Walter Bonatti

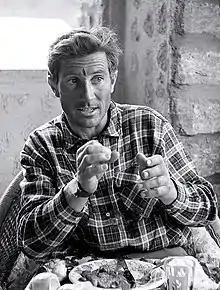
Walter Bonatti in 1964

Walter Bonatti (22 June 1930 – 13 September 2011) was an Italian mountaineer, alpinist, explorer and journalist. He was noted for many climbing achievements, including a solo climb of a new alpine climbing route on the south-west pillar of the Aiguille du Dru in August 1955, the first ascent of Gasherbrum IV in 1958, and, in 1965, the first solo climb in winter of the North face of the Matterhorn on the mountain's centenary year of its first ascent. Immediately after his solo climb on the Matterhorn, Bonatti announced his retirement from professional climbing at the age of 35, and after 17 years of climbing activity. He authored many mountaineering books and spent the remainder of his career travelling off the beaten track as a reporter for the Italian magazine "Epoca".